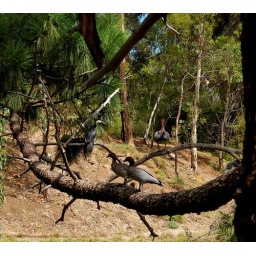
south oz trip strathalbyn komarant and ducks in tree